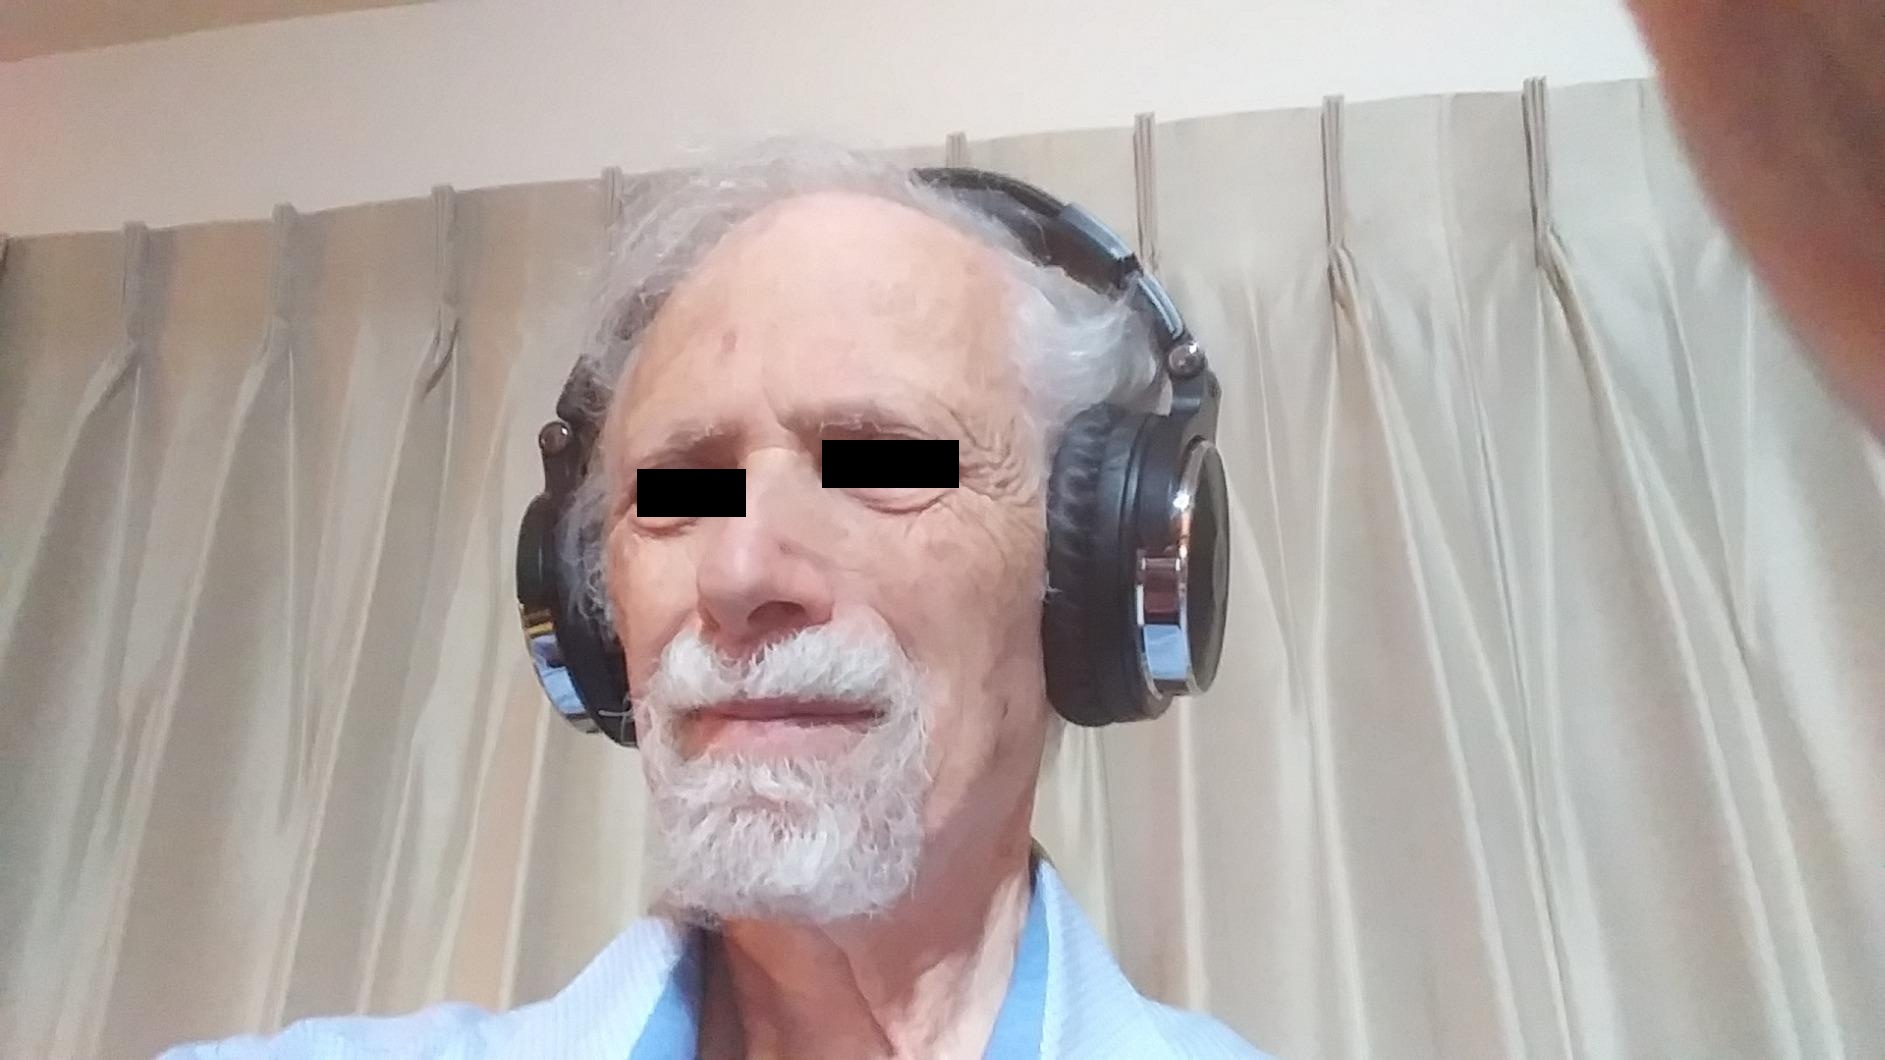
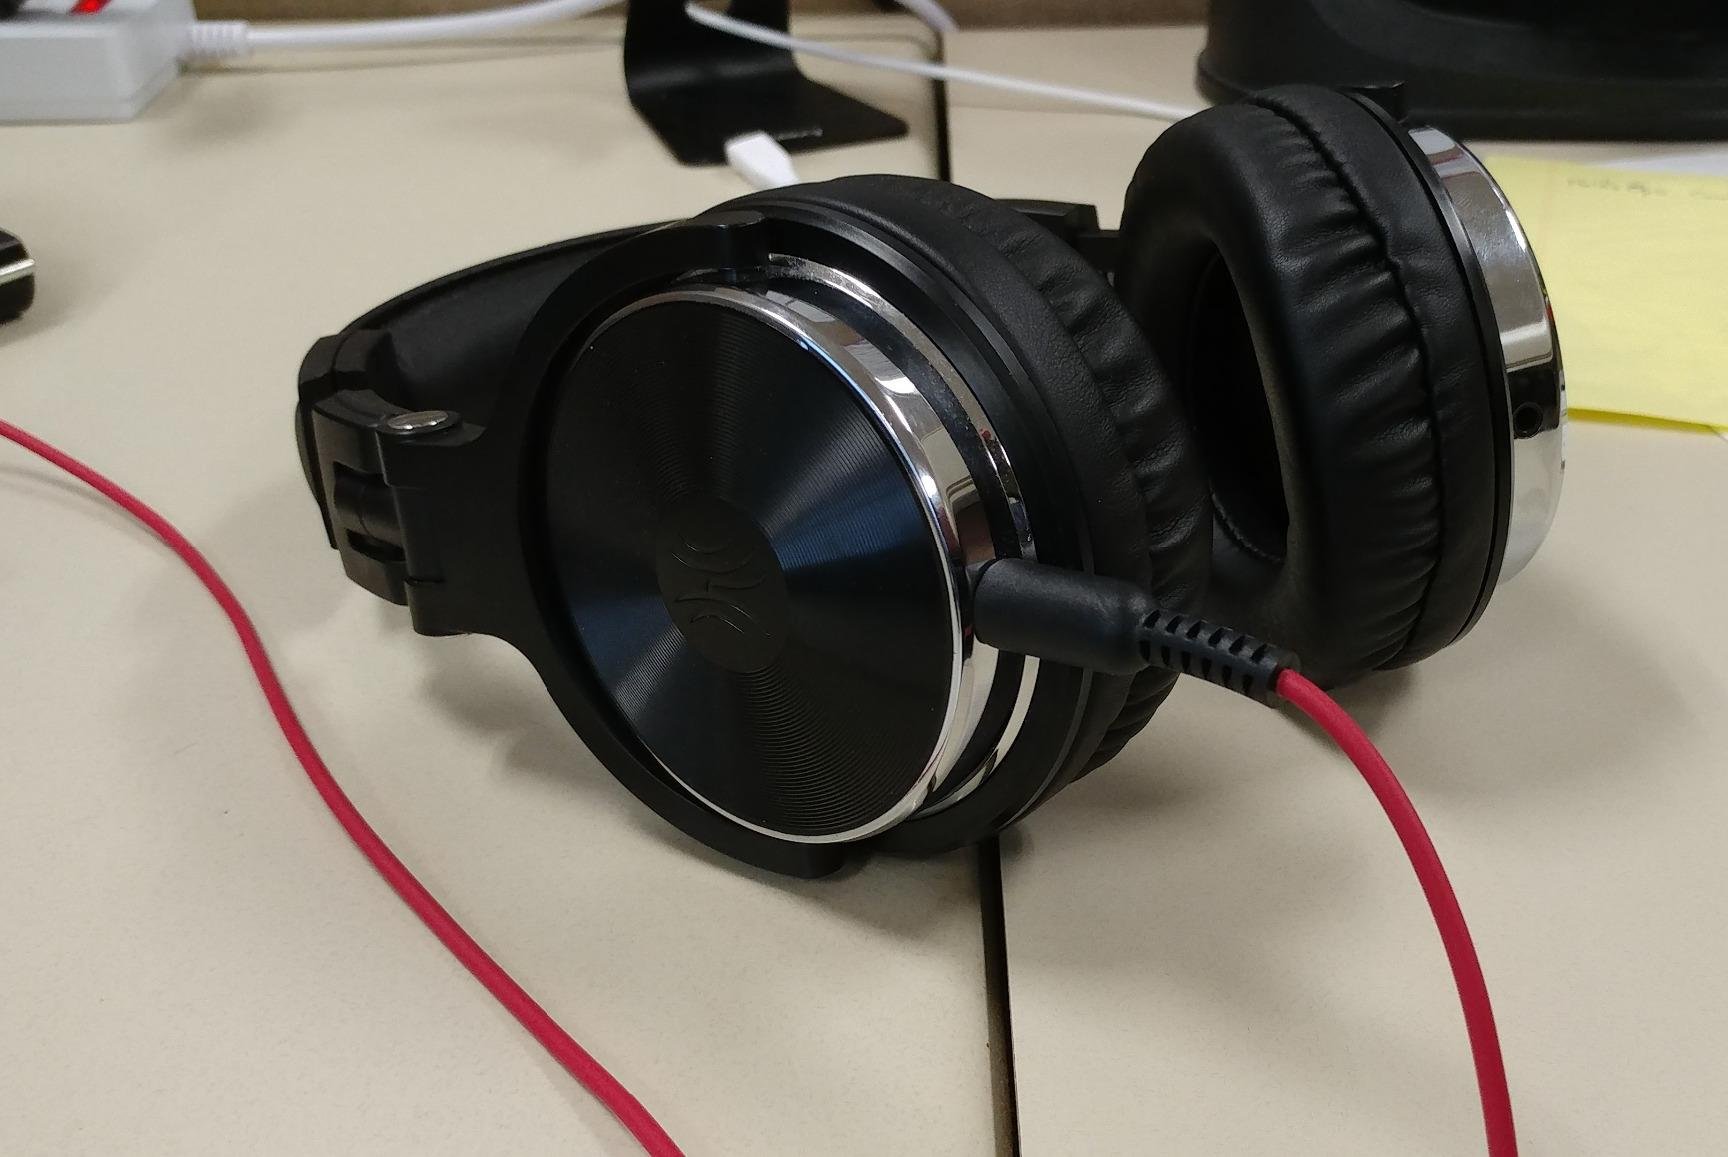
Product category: headphones
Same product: yes